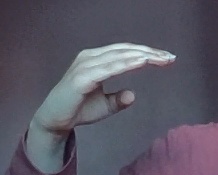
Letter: jeem